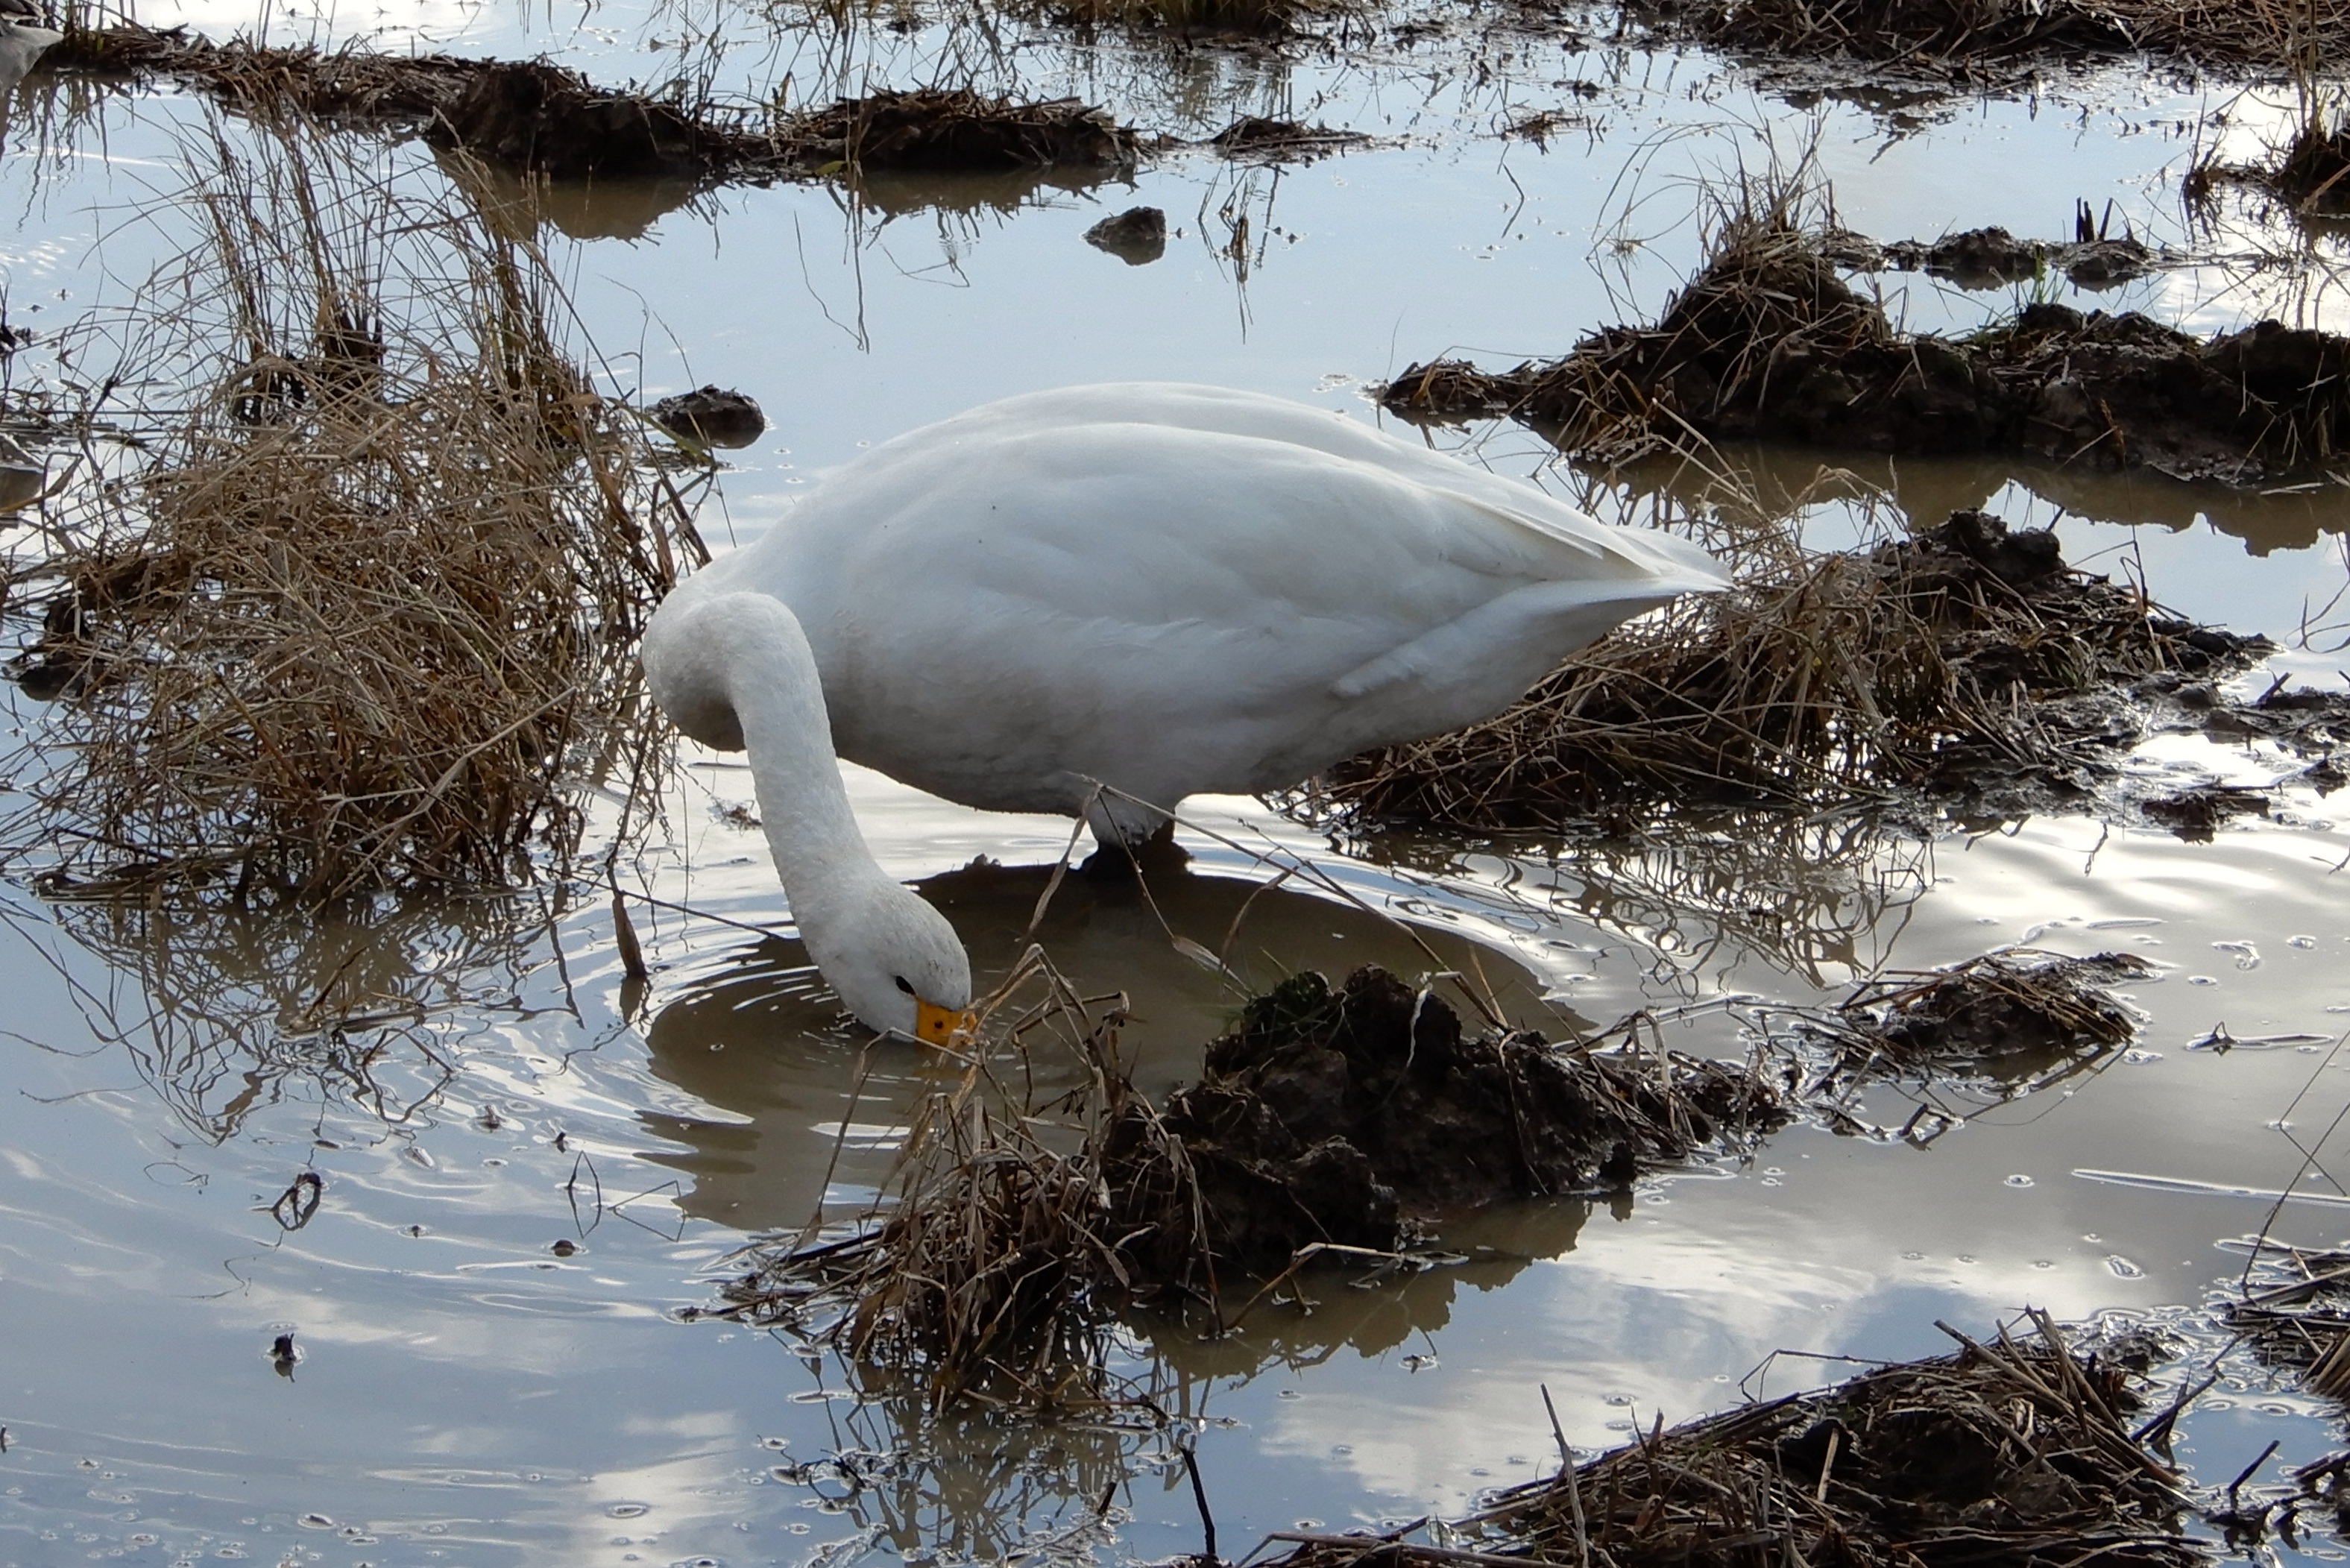
water, nature, snow, winter, bird, animal, wildlife, reflection, natural, fauna, wild animal, swan, wetland, vertebrate, waterfowl, egret, heron, diet, water bird, yamada's rice fields, ducks geese and swans, winter messenger